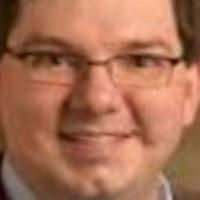
Age group: age 31-40